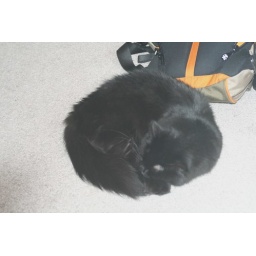
kitty curled in a ball